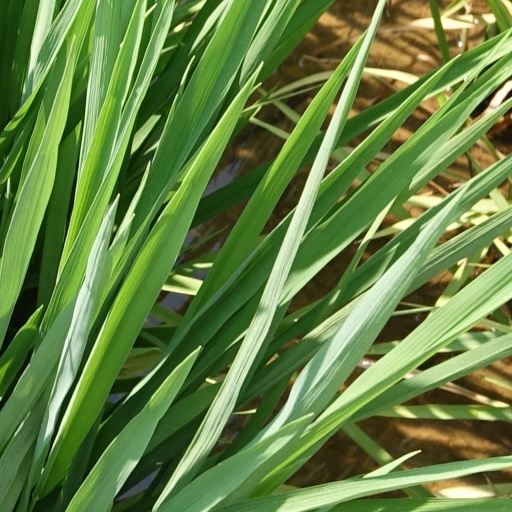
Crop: rice